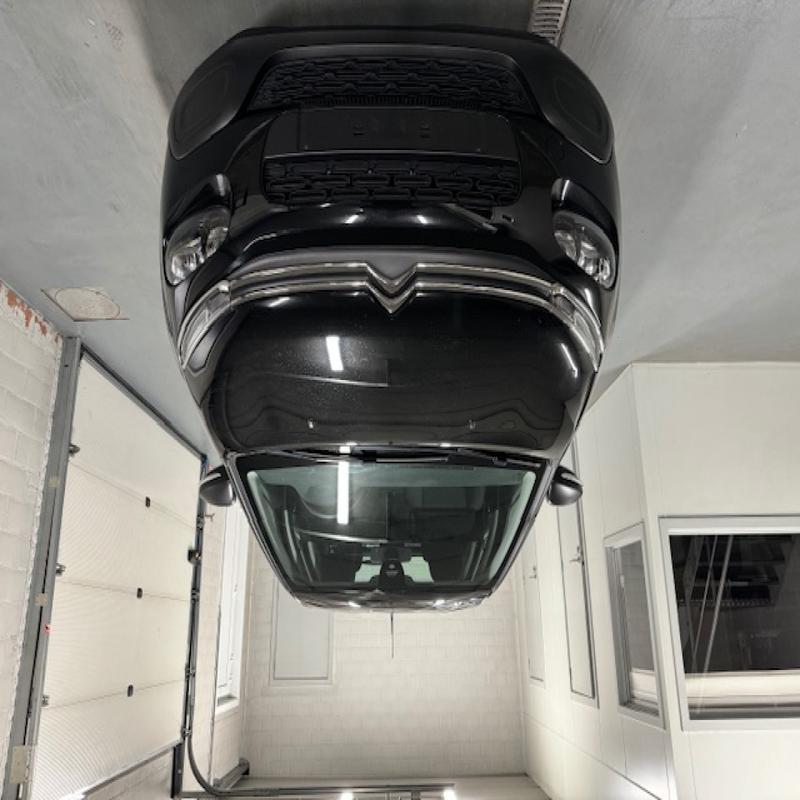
Aucun dommage détecté.
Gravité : aucun